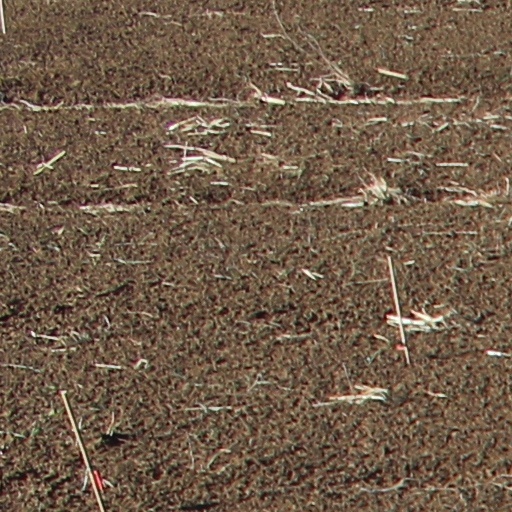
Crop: wheat